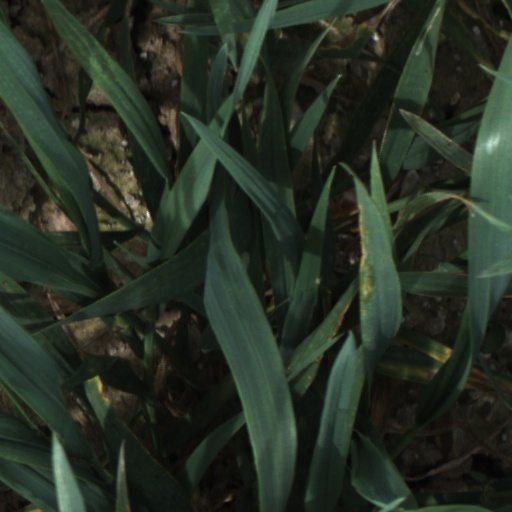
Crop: wheat